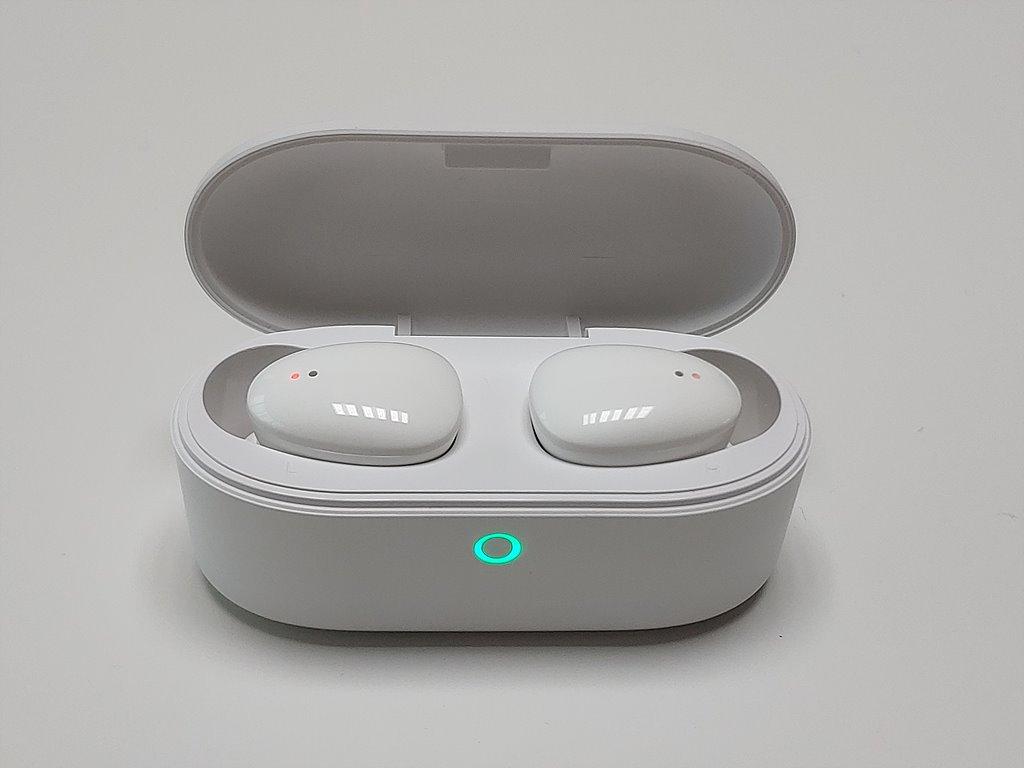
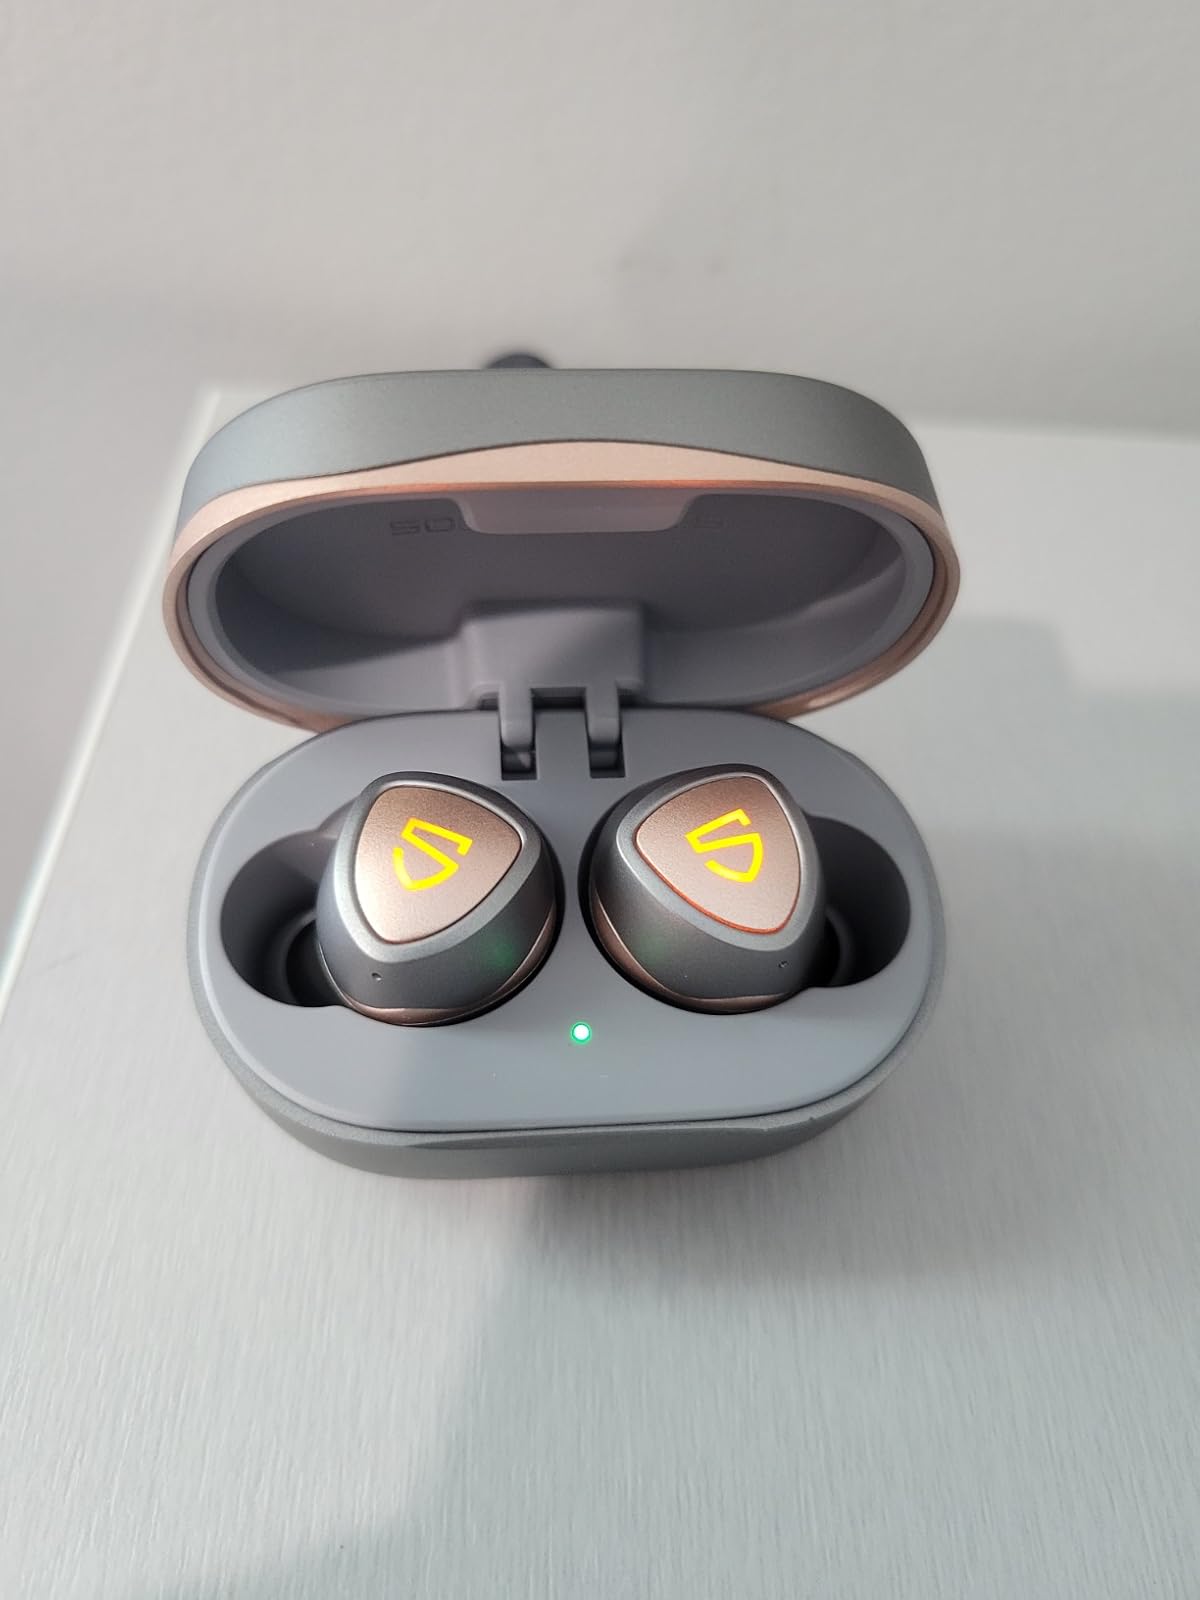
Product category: earbuds
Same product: no